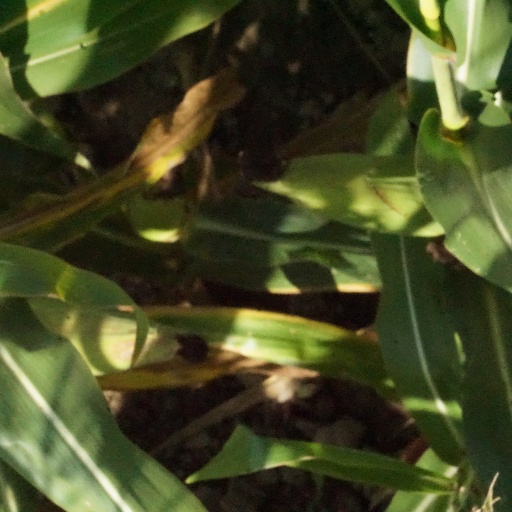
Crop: maize; corn